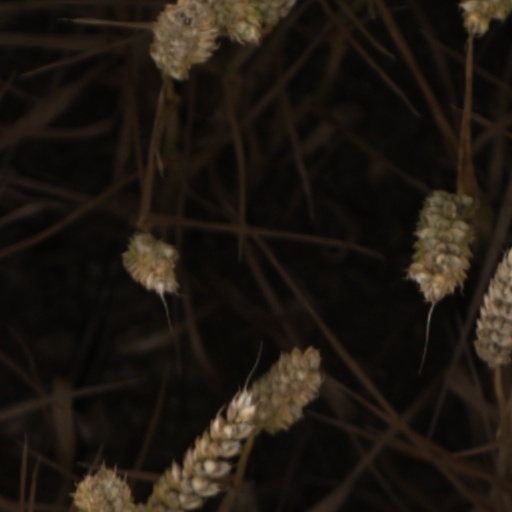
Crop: wheat